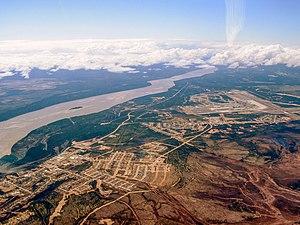
Happy Valley-Goose Bay est une ville canadienne de la province de Terre-Neuve-et-Labrador.
Le Labrador est la région continentale de la province canadienne de Terre-Neuve-et-Labrador.